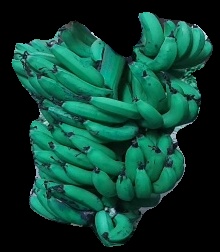
Variety: pachbale
Grade: grade3